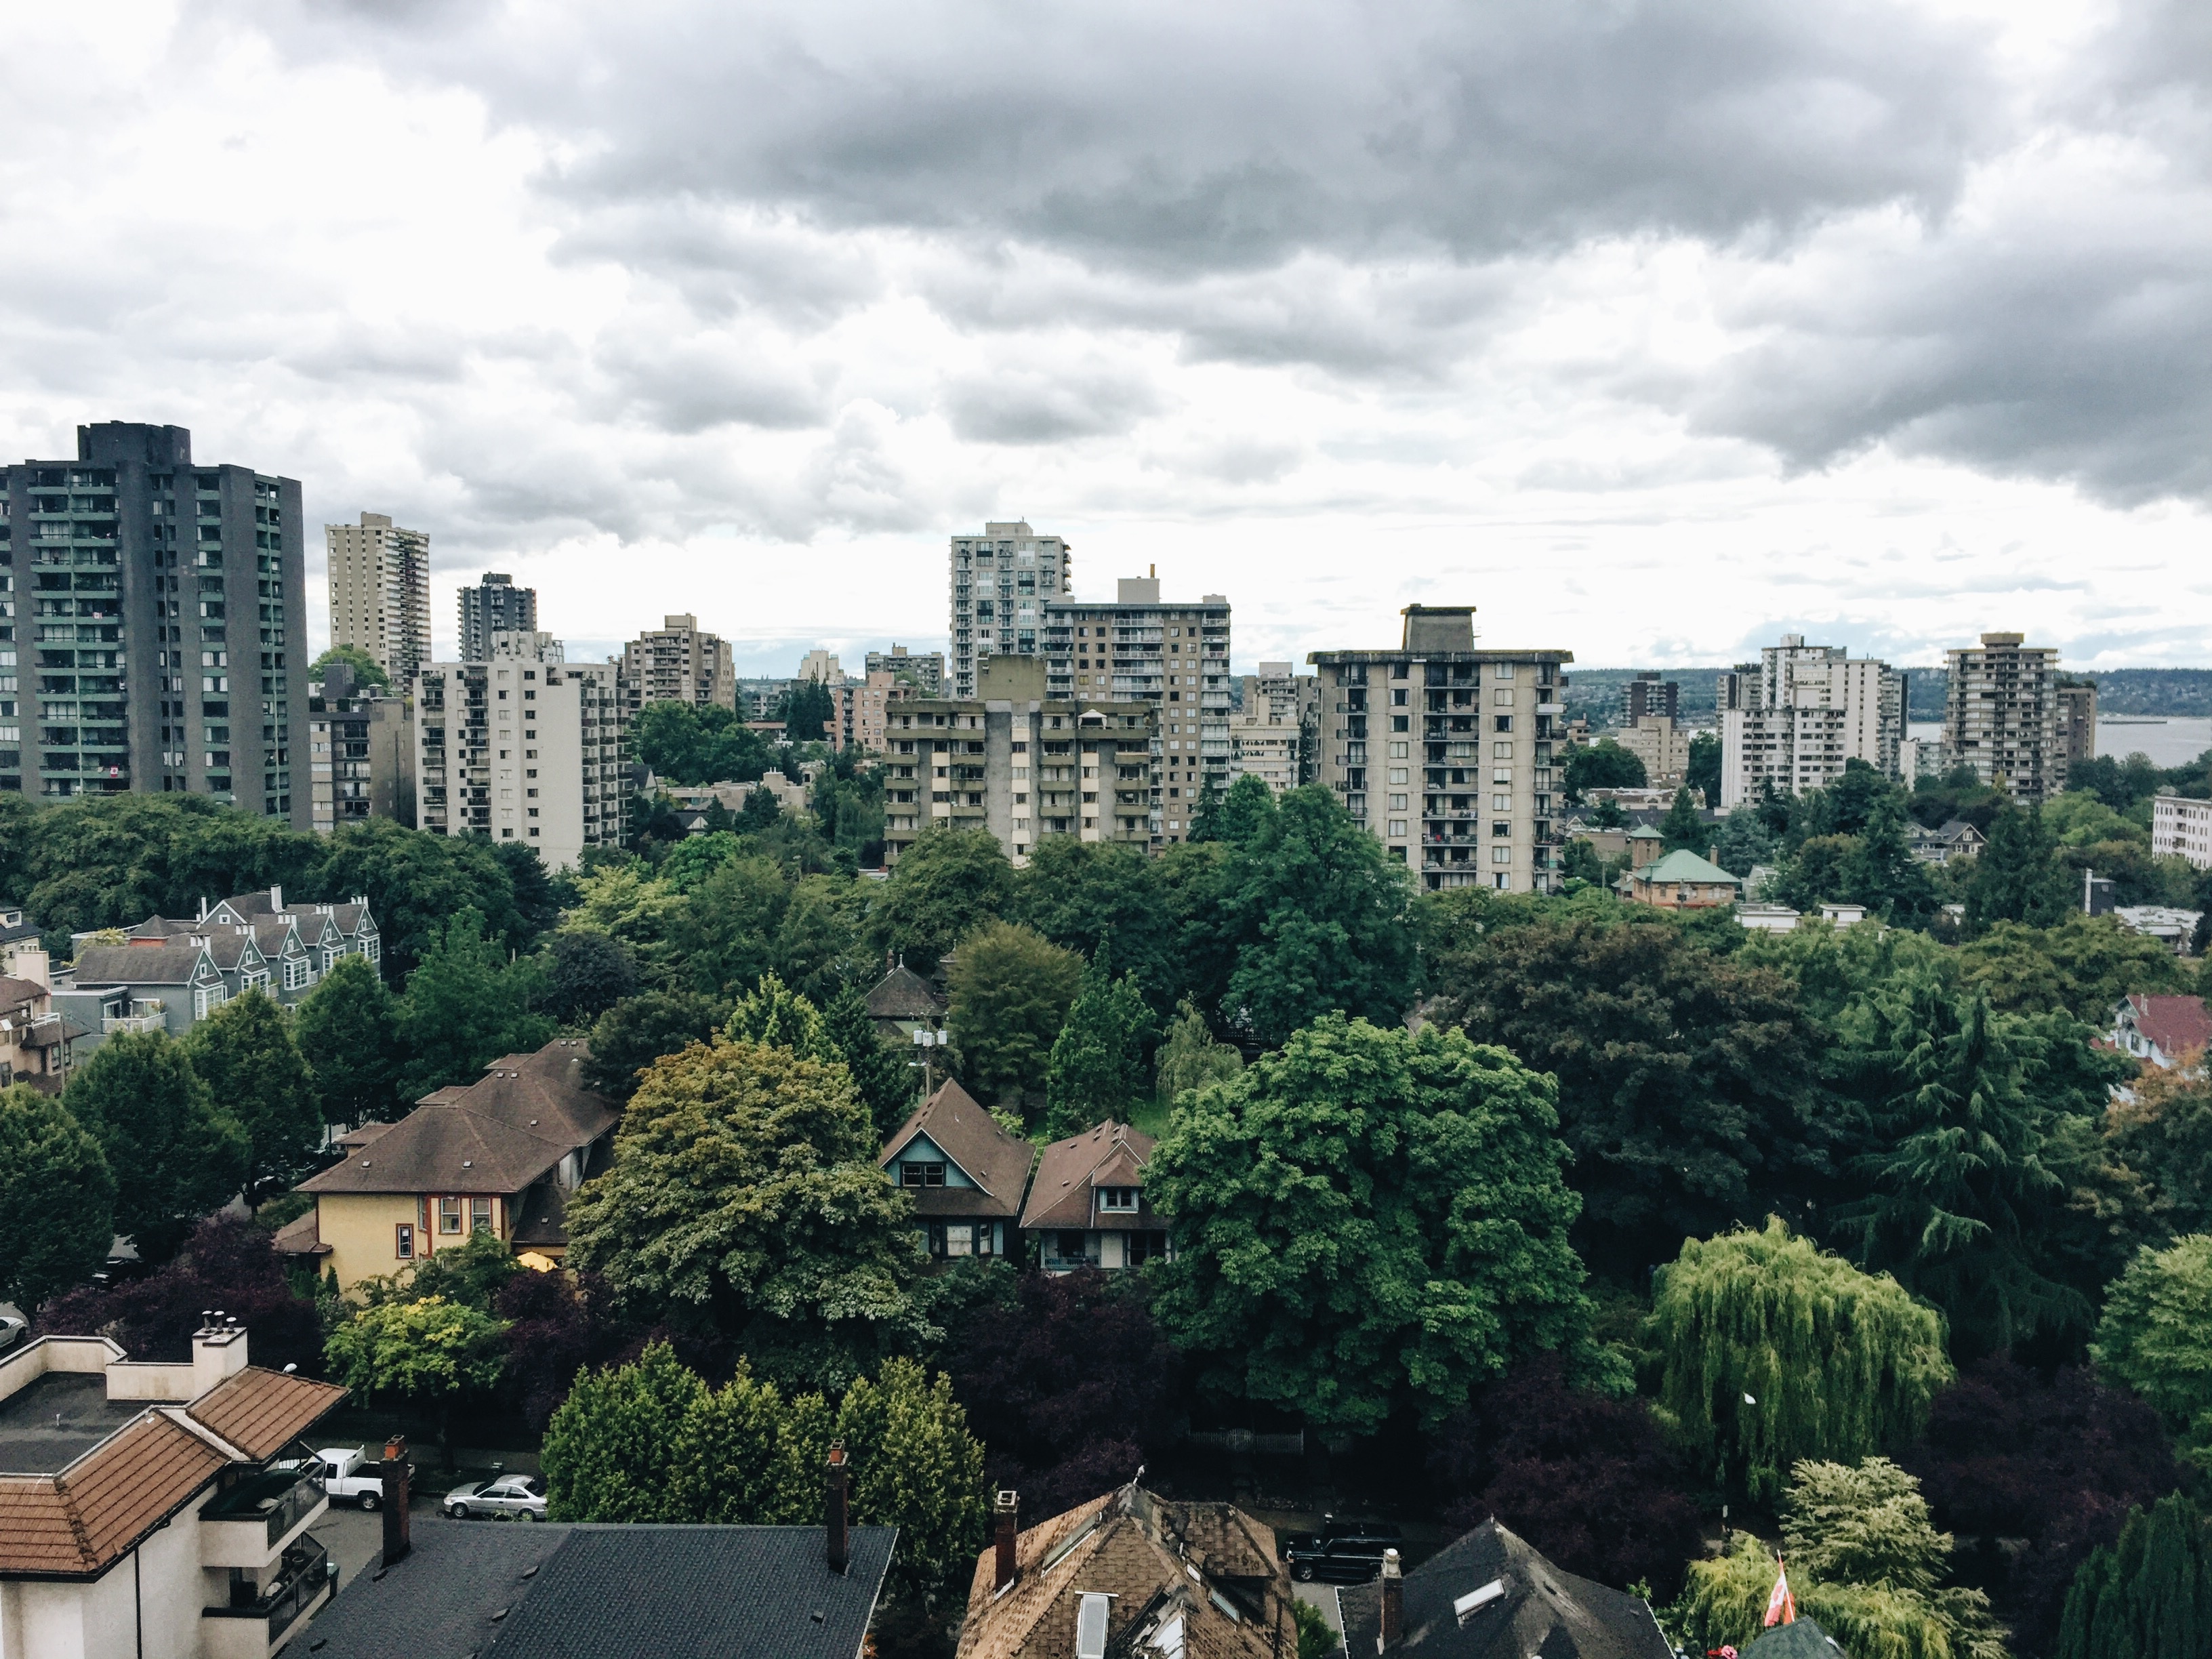
tree, skyline, town, city, skyscraper, cityscape, panorama, downtown, suburb, park, landmark, tower block, estate, metropolis, condominium, neighbourhood, bird's eye view, aerial photography, urban area, residential area, human settlement, metropolitan area